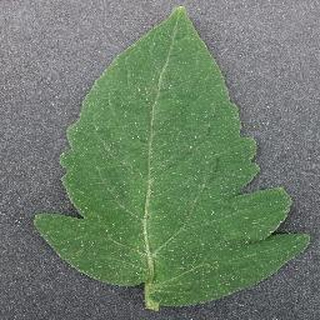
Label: healthy_tomato